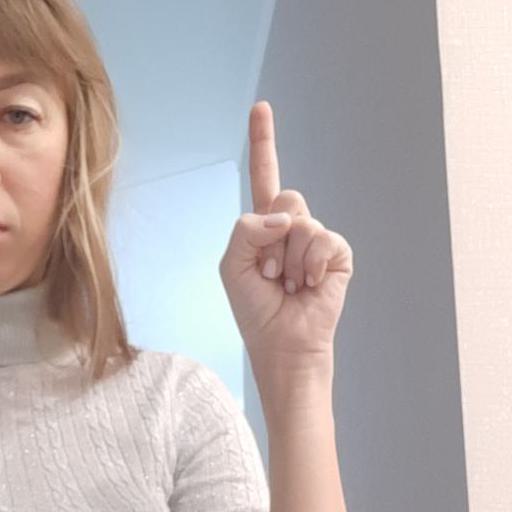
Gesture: one